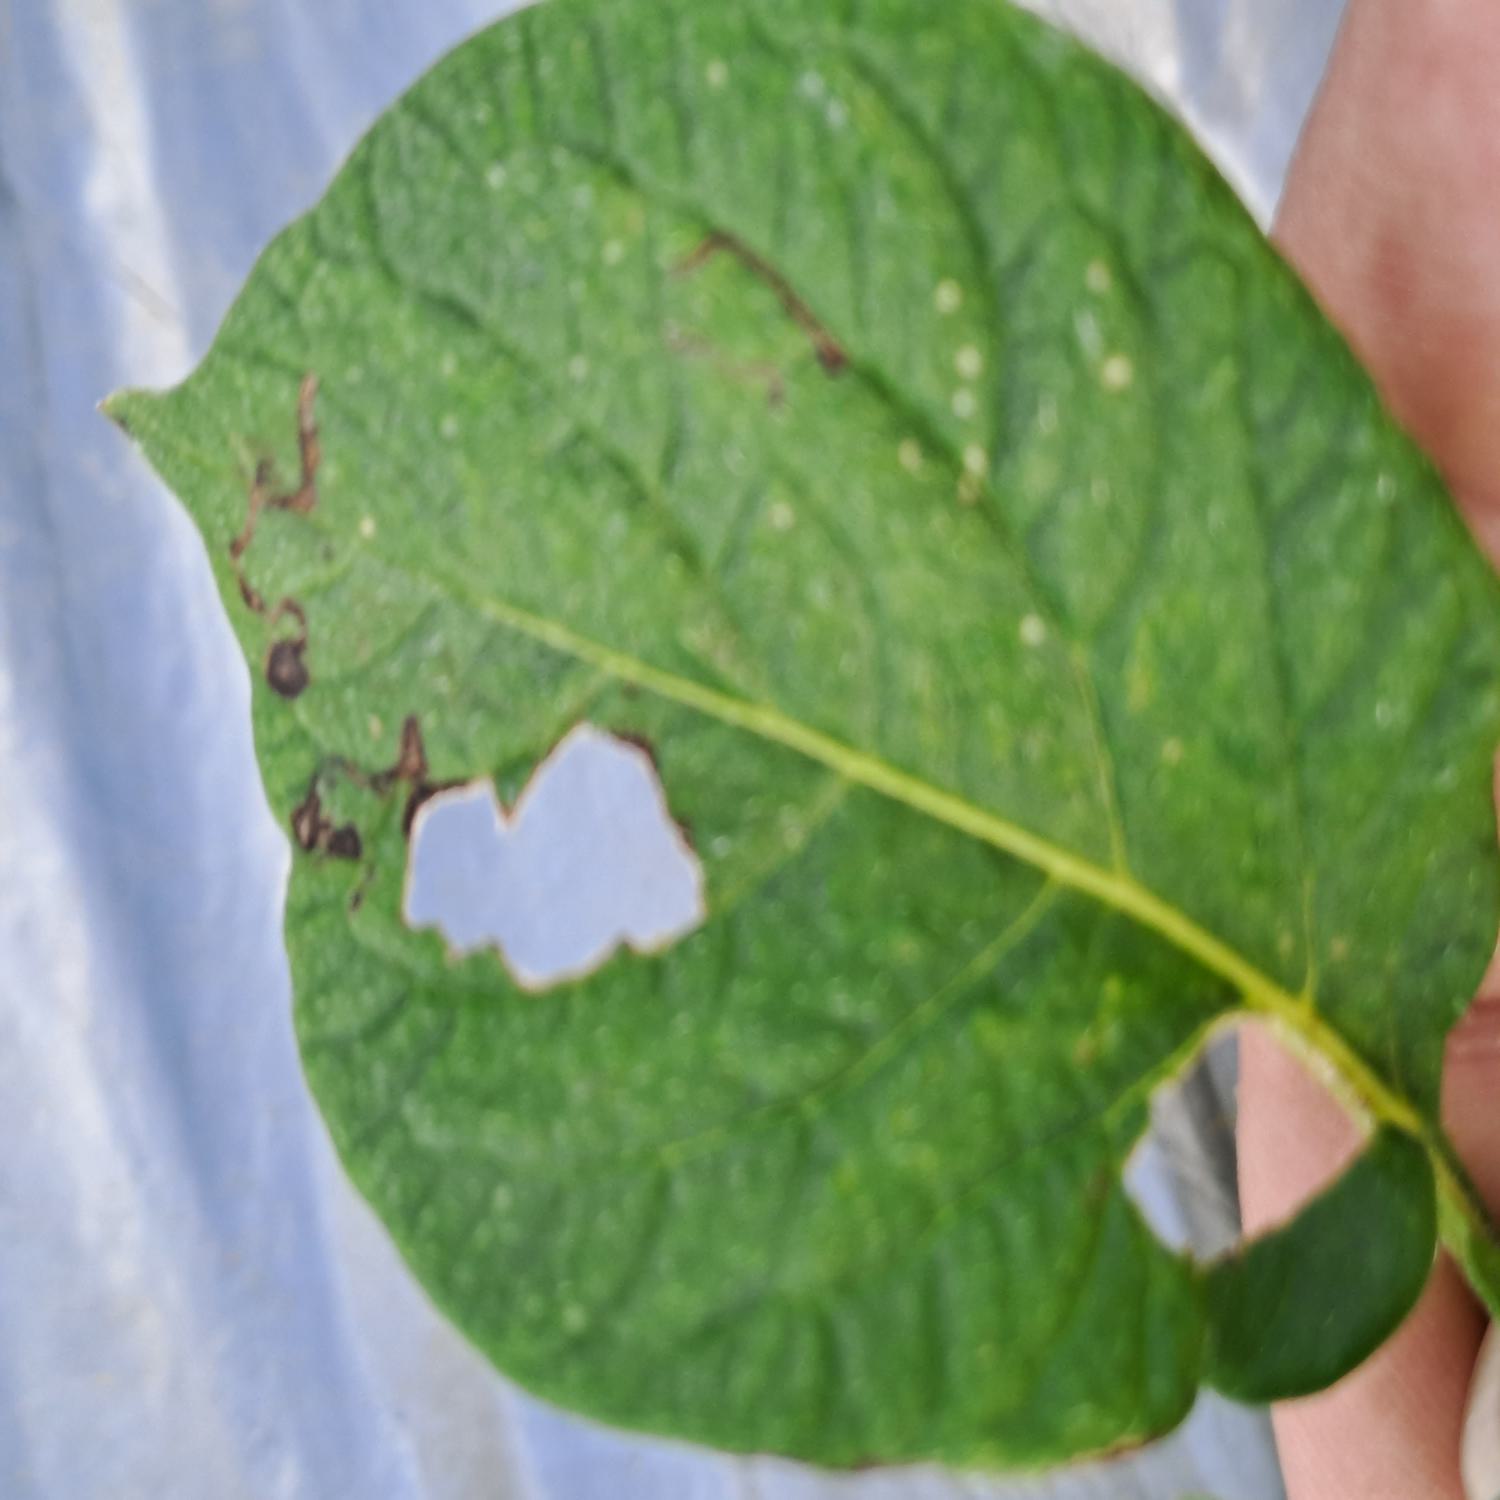
Label: Pest